List of awards and honors received by George H. W. Bush

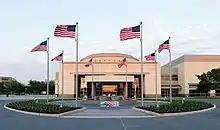
The George H.W. Bush Presidential Library and Museum on the west campus of Texas A&M University in College Station, Texas

The George H.W. Bush Presidential Library is the nation's tenth presidential library which was built between 1995 and 1997. It contains the presidential and vice presidential papers of Bush and the vice presidential papers of Dan Quayle. It was dedicated on November 6, 1997, and opened to the public shortly thereafter; the architectural firm of Hellmuth, Obata and Kassabaum designed the complex.